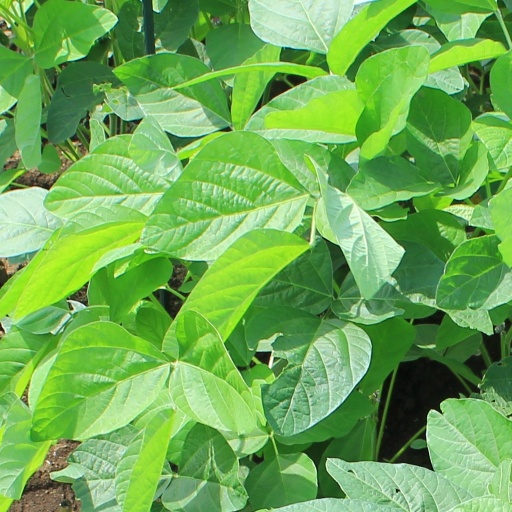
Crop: soybean